Welfare in New Zealand

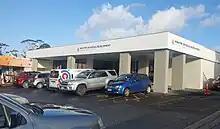
A Ministry of Social Development office in Glen Eden, West Auckland

Social welfare has long been an important part of New Zealand society and a significant political issue. It is concerned with the provision by the state of benefits and services. Together with fiscal welfare and occupational welfare, it makes up the social policy of New Zealand. Social welfare is mostly funded through general taxation. Since the 1980s welfare has been provided on the basis of need; the exception is universal superannuation.